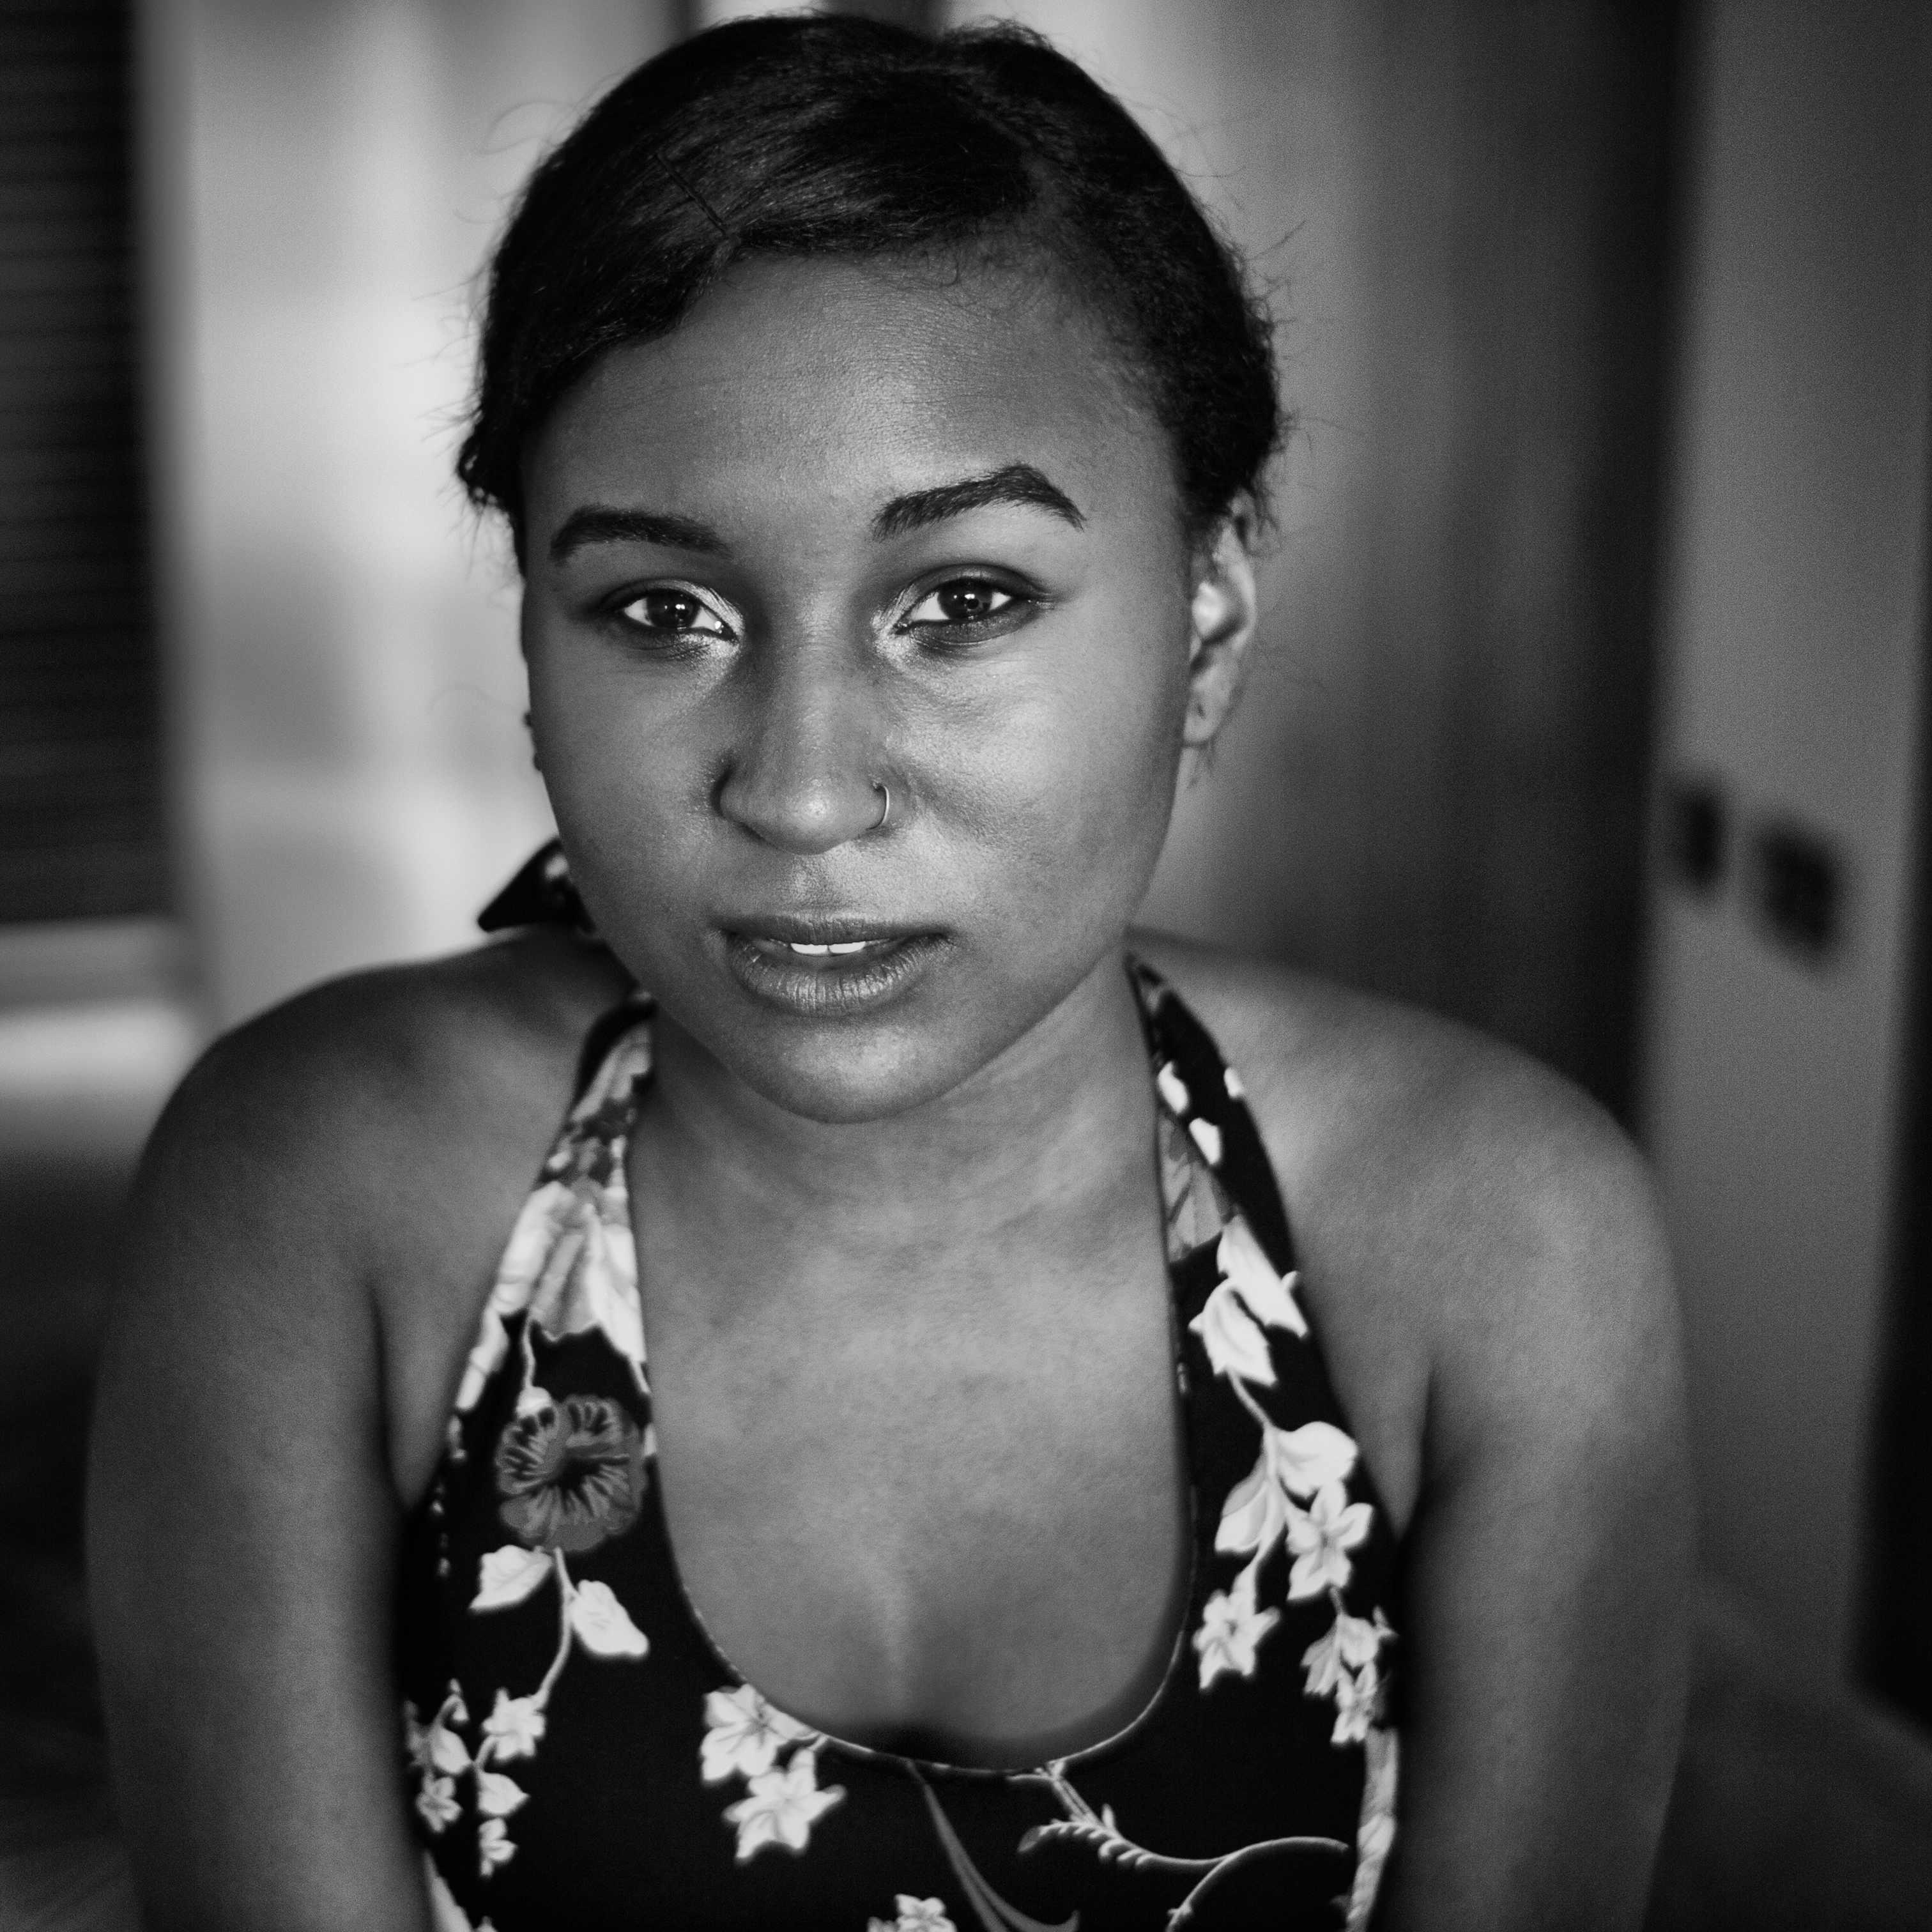
portrait, woman black and white, young, lip, eyebrow, shoulder, eye, eyelash, black, flash photography, smile, jaw, neck, standing, black and white, style, cool, chest, camisoles, black hair, trunk, monochrome photography, body jewelry, monochrome, long hair, fashion design, jewellery, necklace, happy, brown hair, event, day dress, fun, portrait photography, fashion accessory, fashion model, abdomen, vest, retro style, photo shoot, model, selfie, darkness